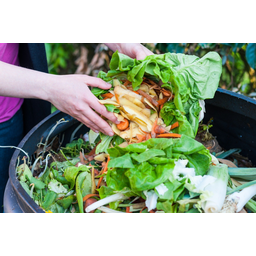
Label: generalcompost